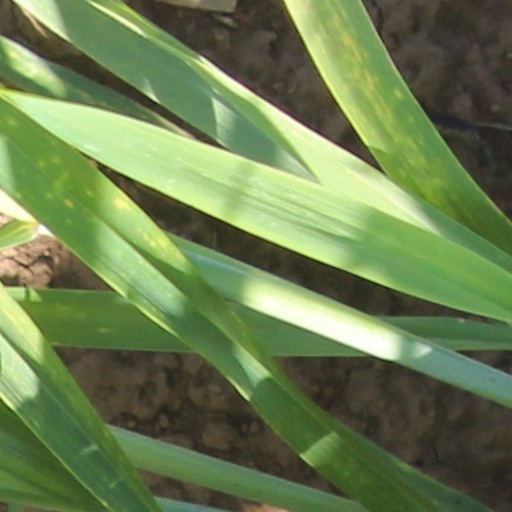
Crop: wheat